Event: Hurricane Matthew
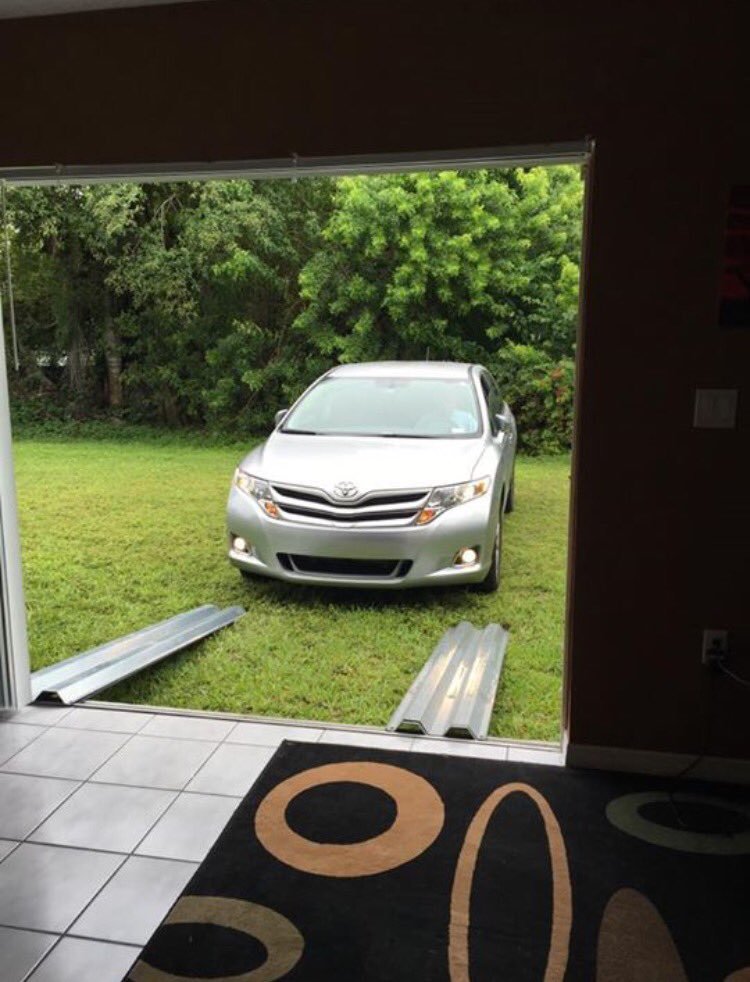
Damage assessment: no_damage